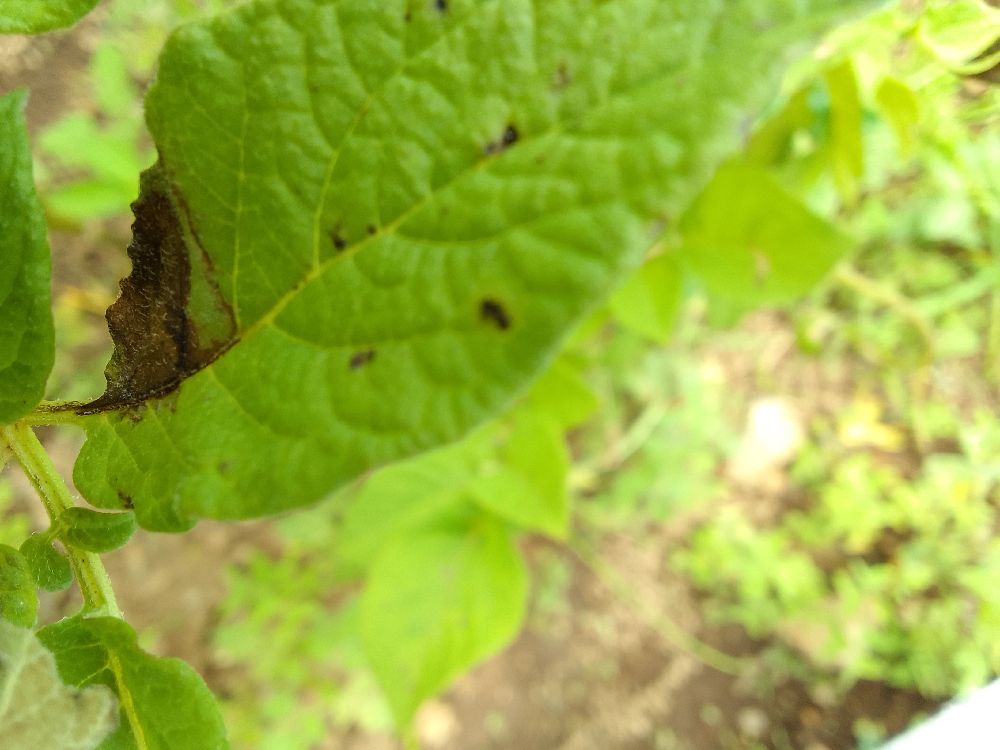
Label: Late blight